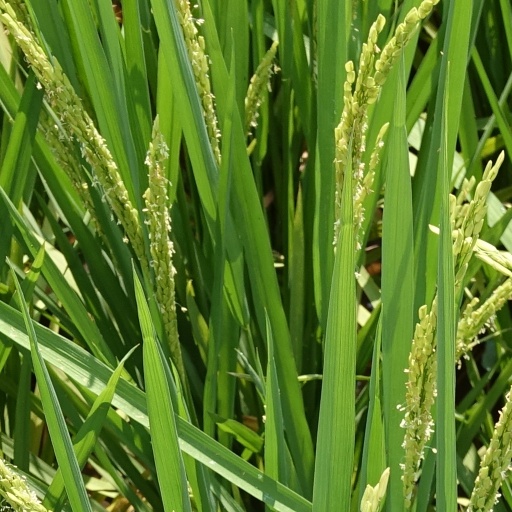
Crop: rice